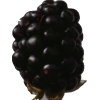
Label: blackberry